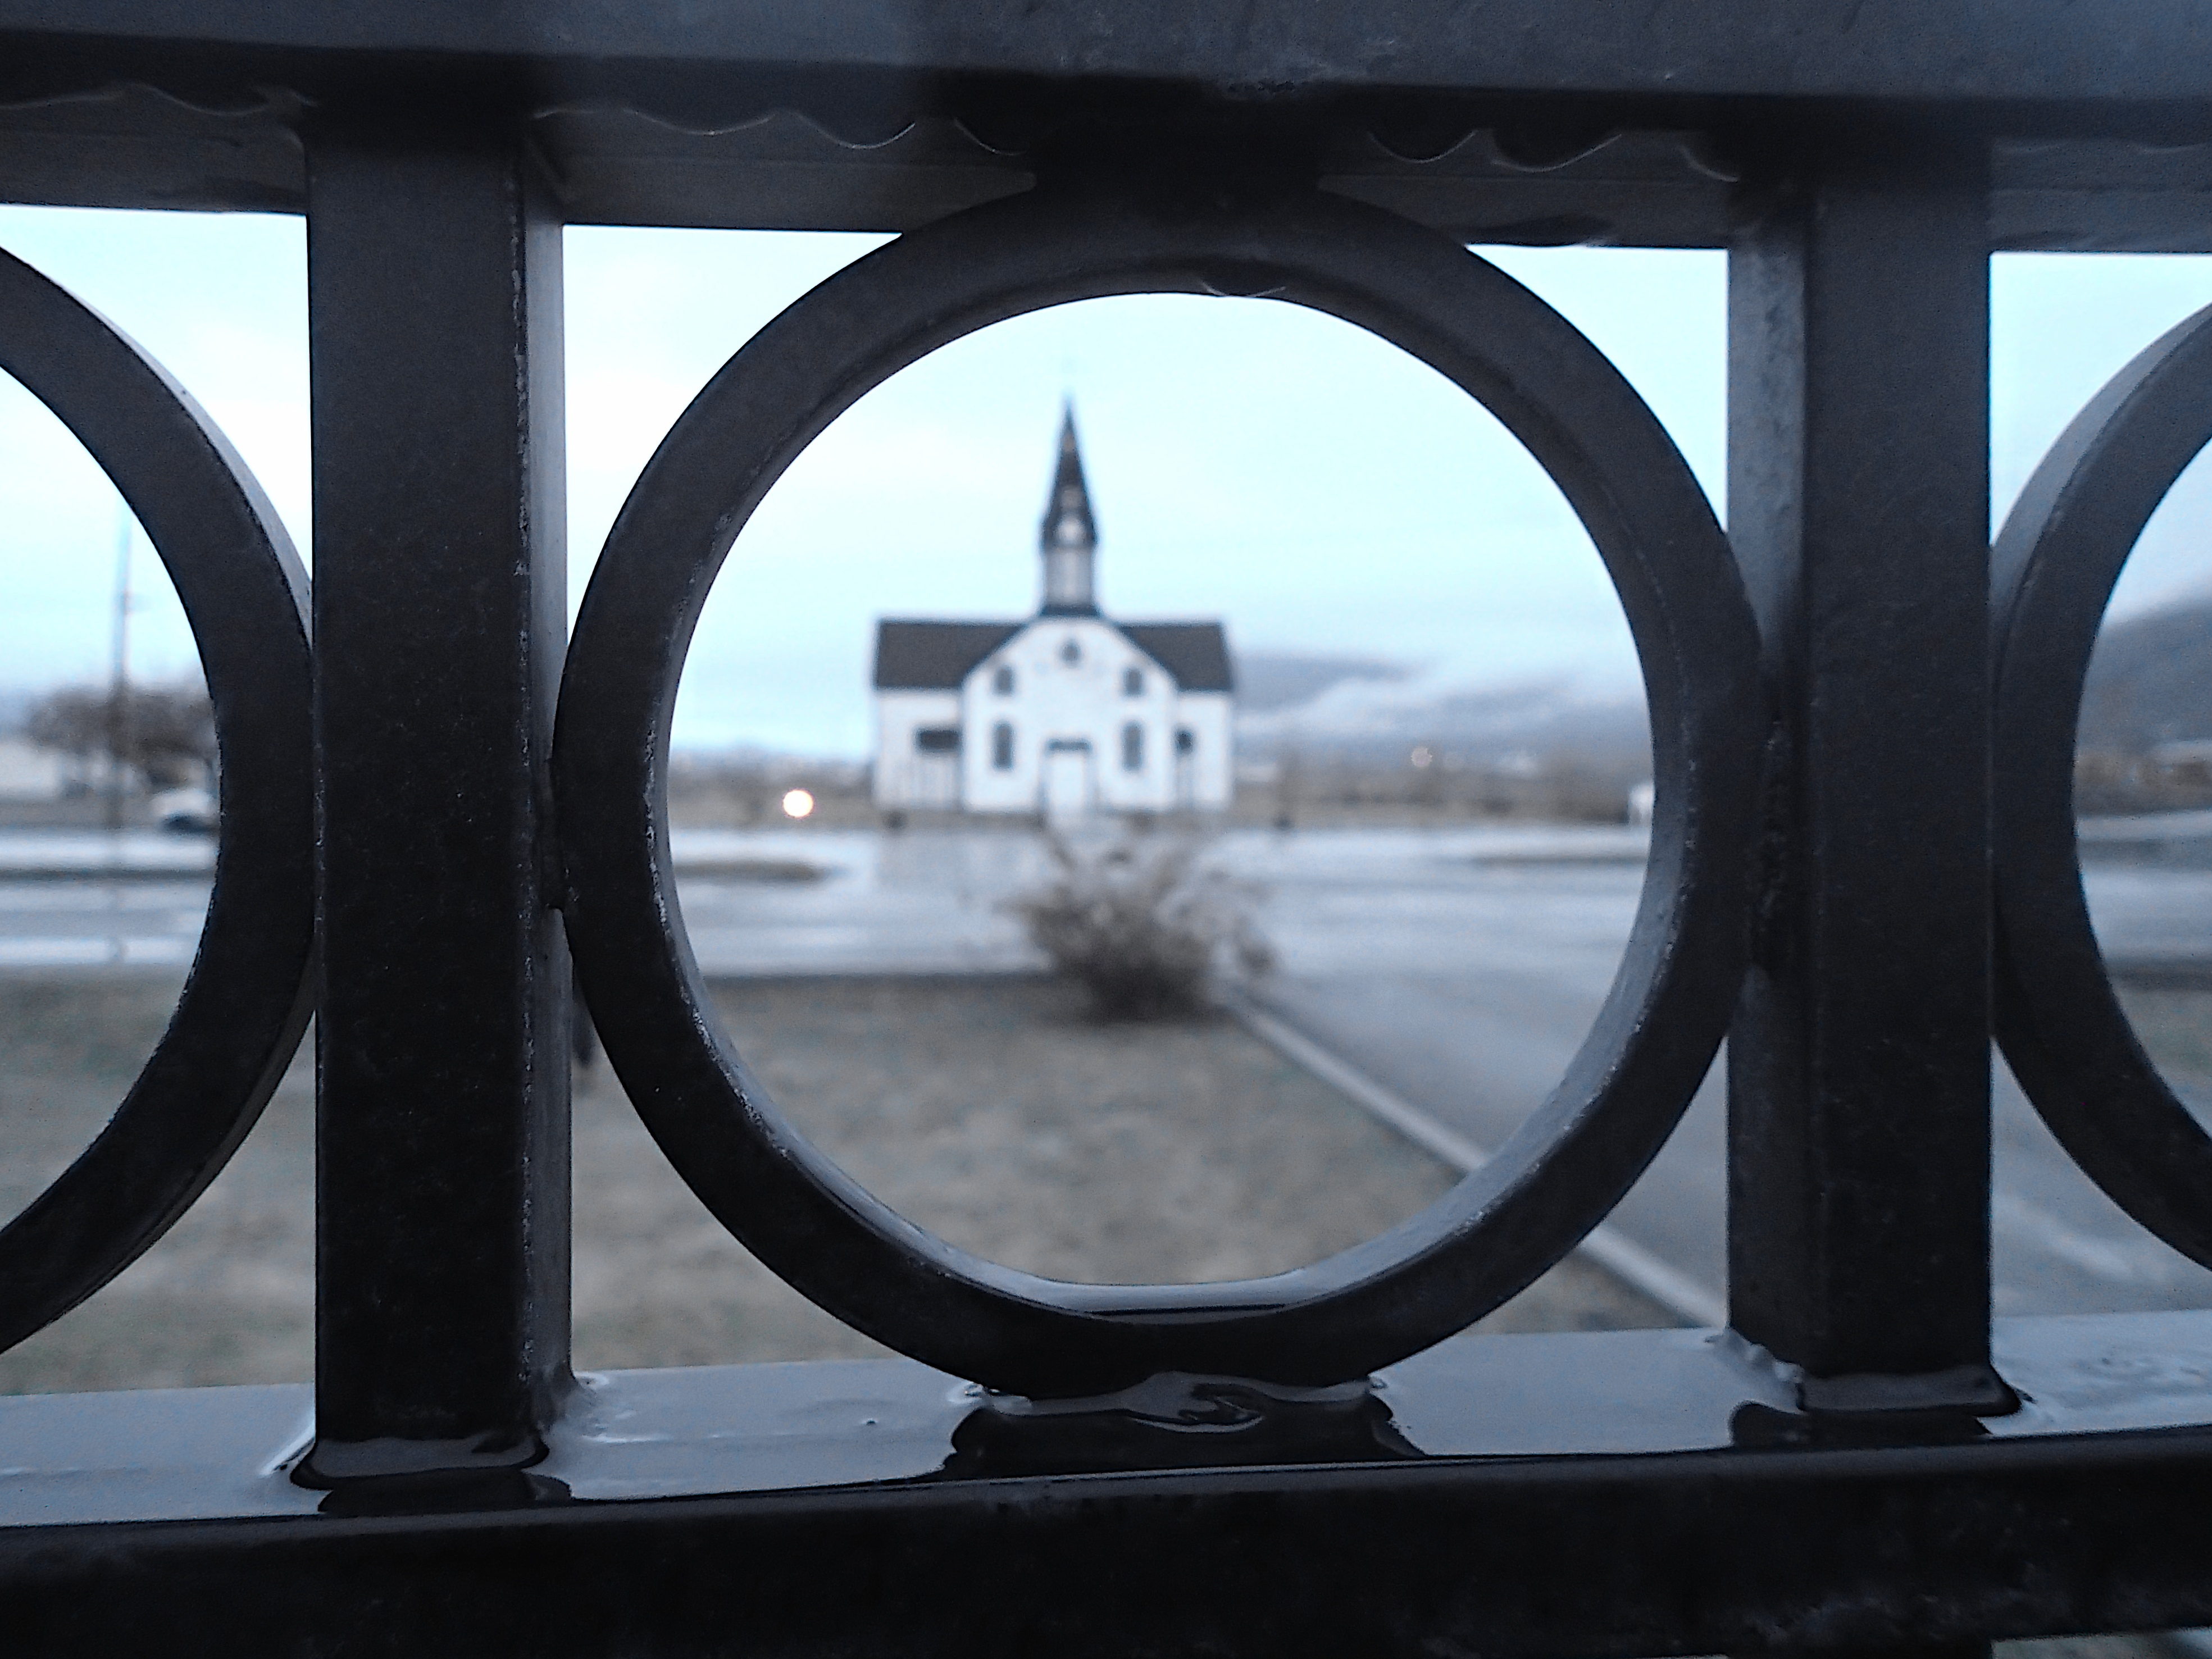
light, wheel, window, glass, arch, church, black, lighting, symmetry, iron, shape